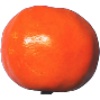
Label: clementine